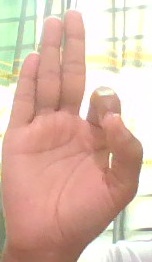
ASL sign: F